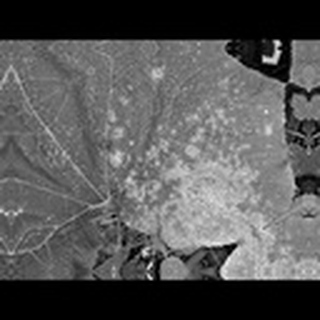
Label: cotton_powdery_mildew